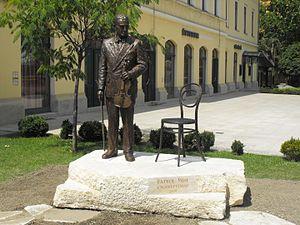
La minorité rom de Hongrie désigne une minorité ethnique reconnue officiellement par la loi hongroise sur les minorités nationales et ethniques. Celle-ci lui confère une réalité statistique et politico-administrative, laquelle s'exprime à travers les collectivités des minorités. Ces organes représentatifs de celles et ceux revendiquant leur appartenance au peuple rom disposent de compétences particulières pour fixer le calendrier des fêtes et célébrations, contribuer à la préservation des traditions roms et participer à l'éducation publique. Ces collectivités particulières peuvent ainsi gérer des théâtres publics, des bibliothèques, des institutions scientifiques et artistiques, attribuer des bourses d'étude et dispenser de services en direction de leur communauté.